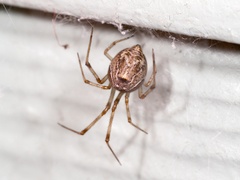
Species: Parasteatoda_tepidariorum